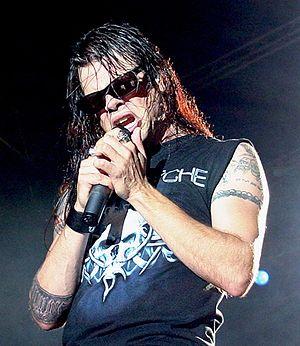
Crimson Glory est un groupe de power metal progressif américain, originaire de Sarasota, en Floride. Il est initialement formé en 1979 sous le nom de Pierced Arrow. La formation actuelle comprend les guitaristes Jon Drenning et Ben Jackson, le bassiste Jeff Lords, et le batteur Dana Burnell.